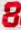
Number: 8